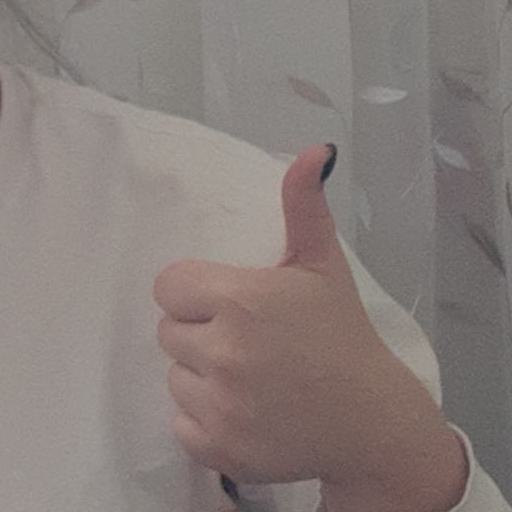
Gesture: like